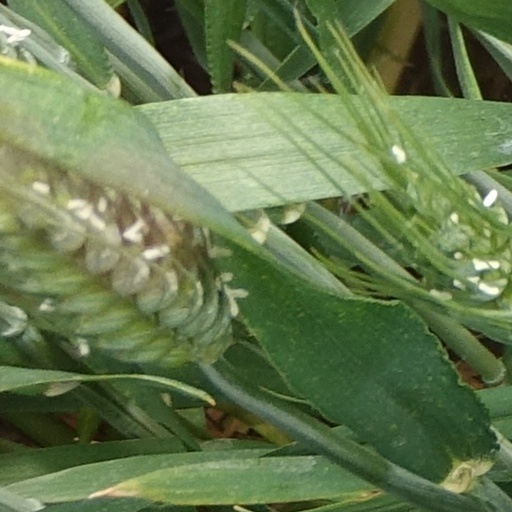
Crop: wheat